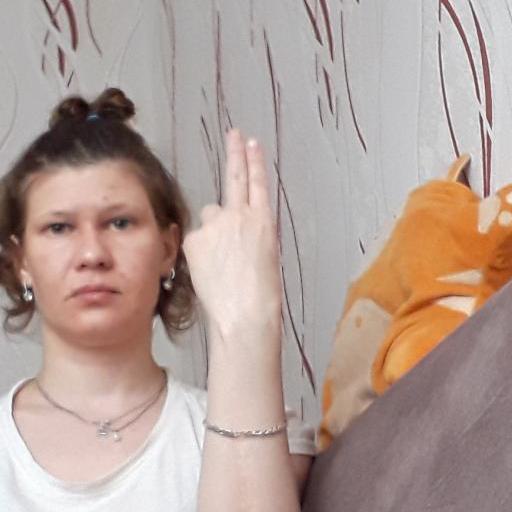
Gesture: two_up_inverted